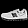
Label: Sneaker